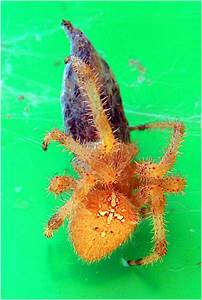
Label: ragno